Røldal Stave Church

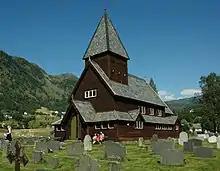
View of the church

Røldal Stave Church is a parish church of the Church of Norway in Ullensvang Municipality in Vestland county, Norway. It is located in the village of Røldal. It is the church for the Røldal parish which is part of the Hardanger og Voss prosti (deanery) in the Diocese of Bjørgvin. The brown, wooden stave church was built in around the year 1250 using designs by an unknown architect. The church seats about 130 people and is built in a long church design. The church is a preserved historic museum, but it is still a regularly-used parish church that holds regularly scheduled worship services twice a month.